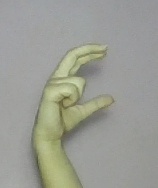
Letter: thal